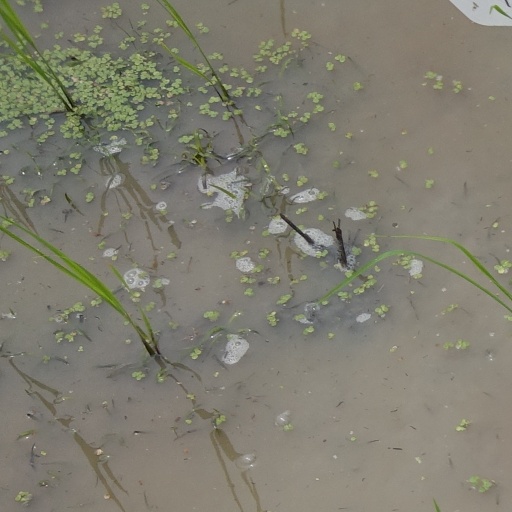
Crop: rice